Polysomy

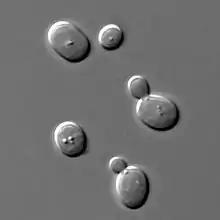
"S. cerevisiae" under DIC microscopy

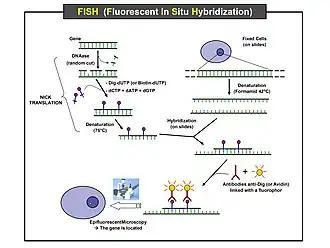
FISH (Fluorescent In Situ Hybridization)

Few fungi have been researched so far, possibly due to the low number of chromosomes in fungi, as determined by pulsed field gel electrophoresis.